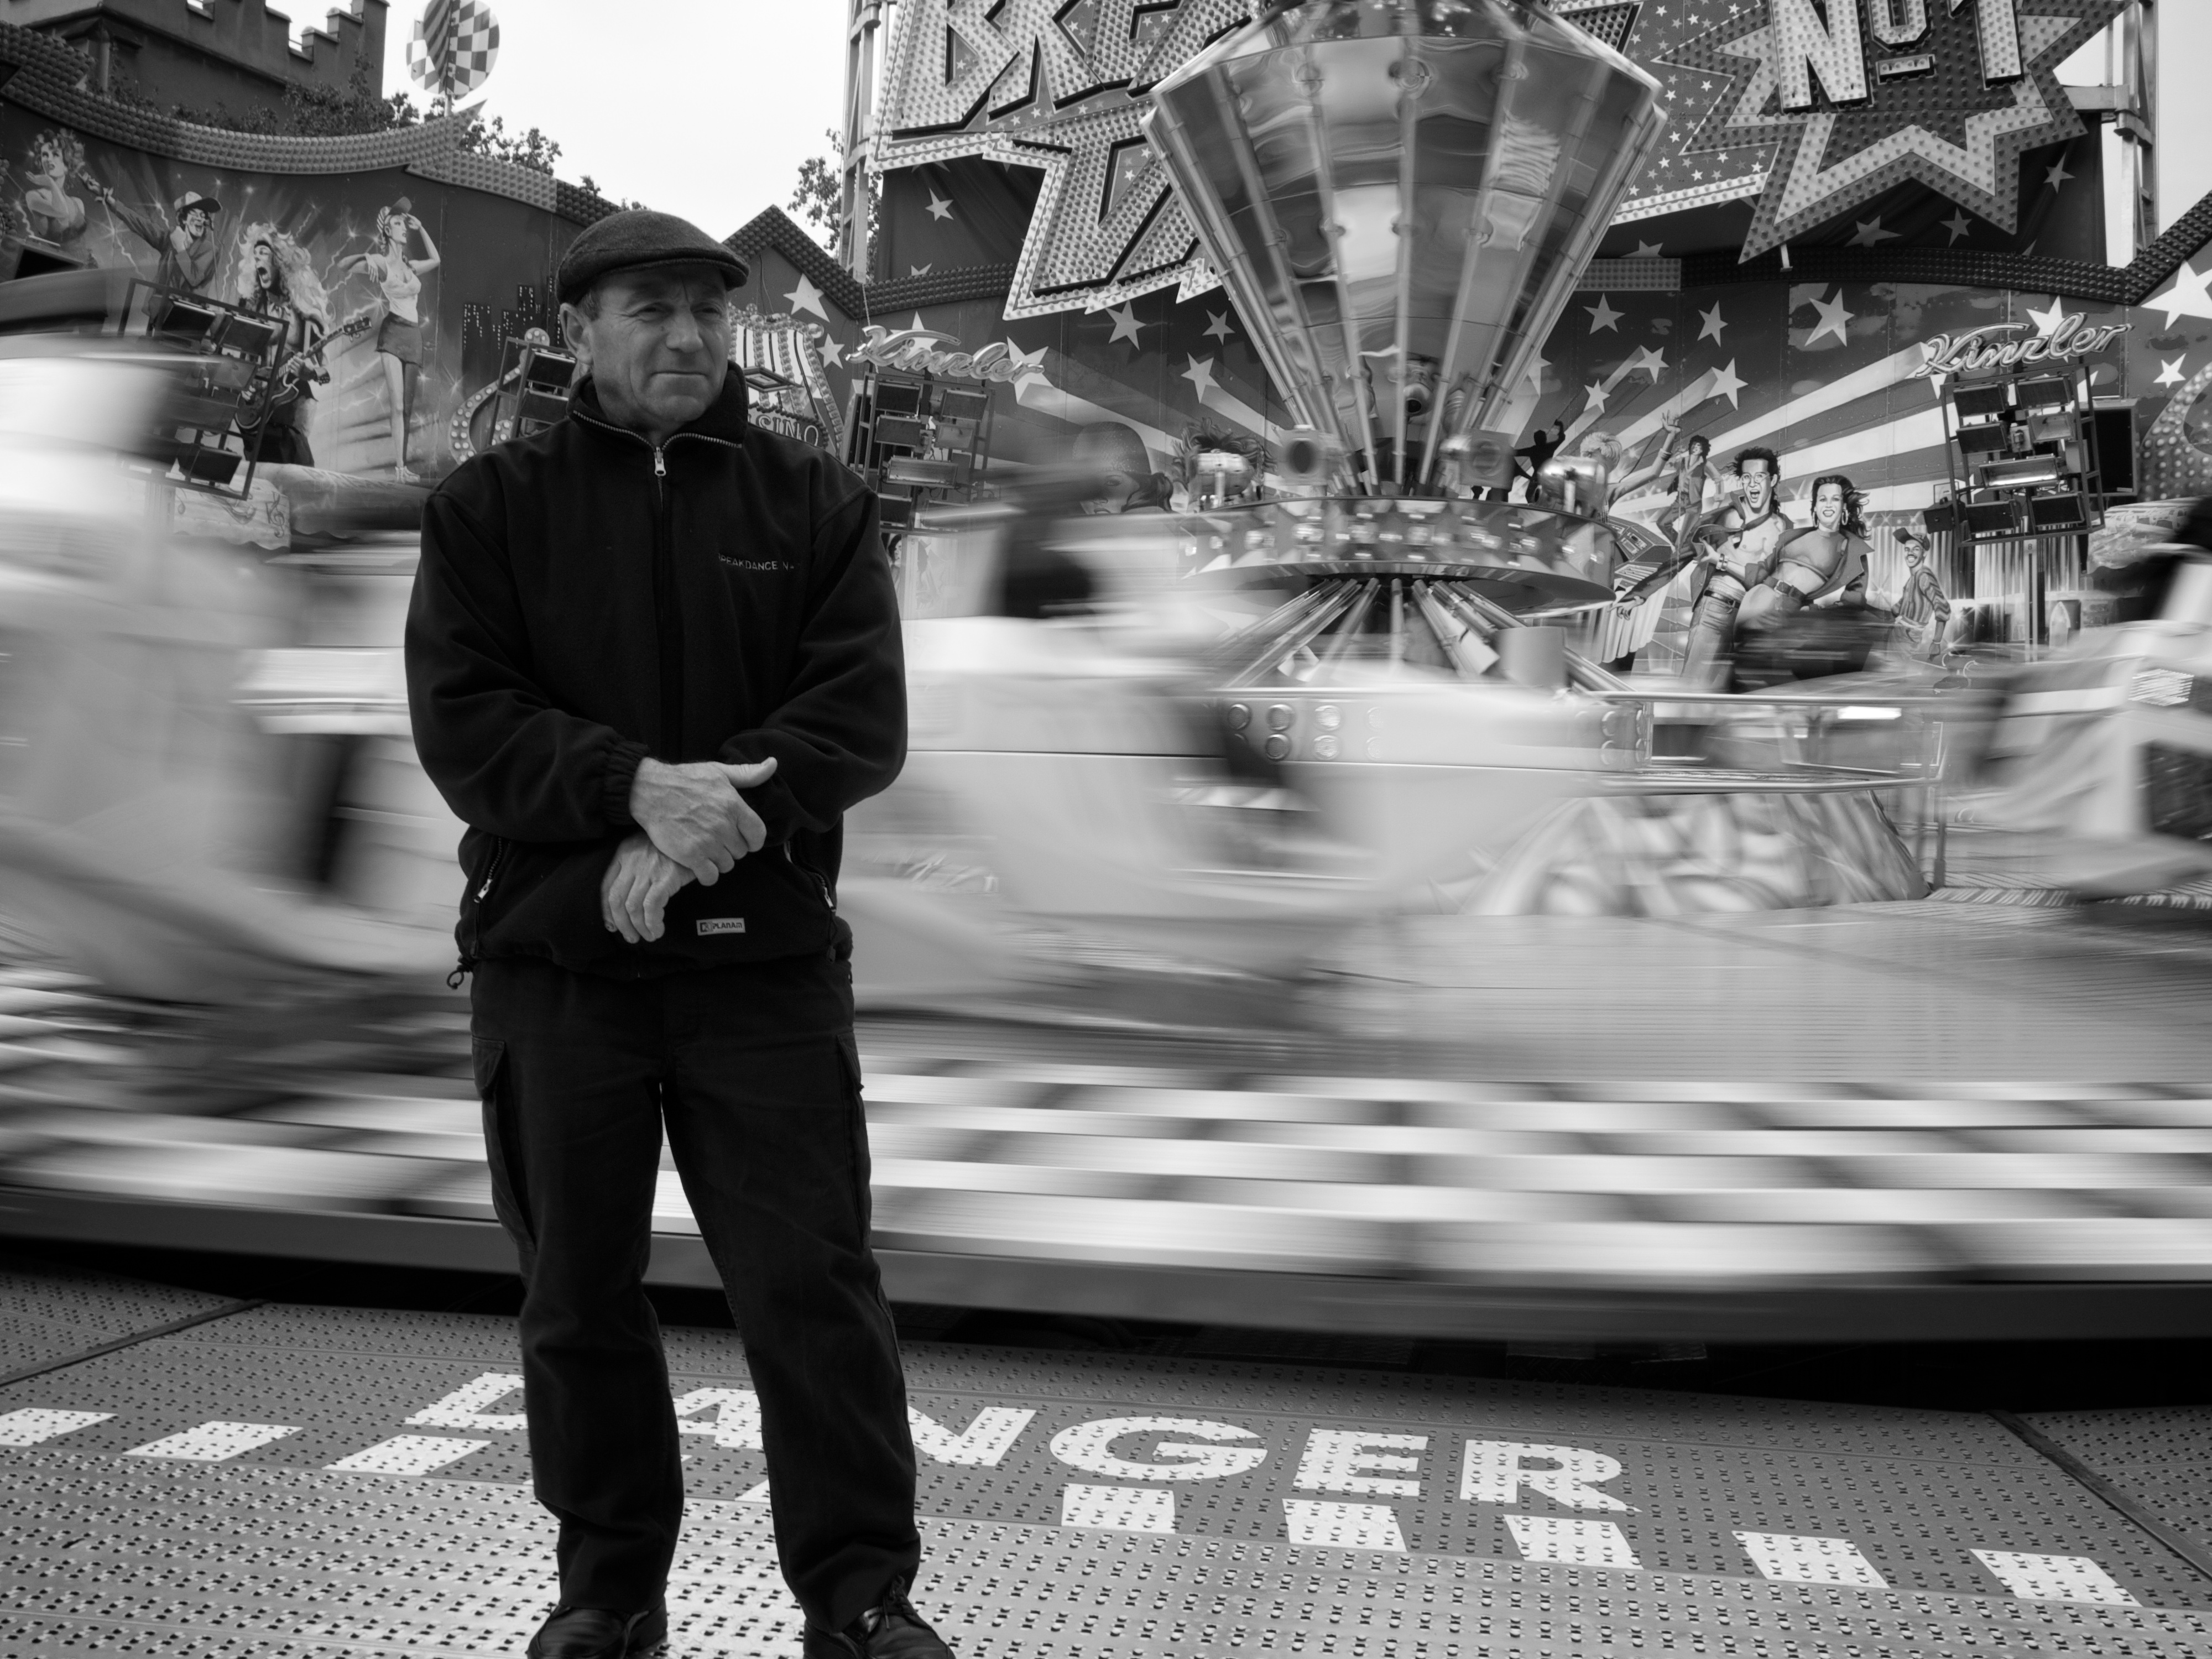
pedestrian, black and white, road, white, street, photography, ebook, training, black, monochrome, streetphotography, flickr, thomas, video, infrastructure, olympus, photograph, snapshot, omd, fuji, leica, monochrom, leuthard, hcb, thomasleuthard, streettogs, monochrome photography, film noir